Expressionist architecture

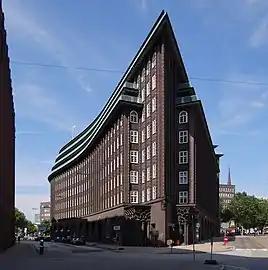
Chilehaus in Hamburg, 1923 (Fritz Höger)

The term "Brick Expressionism" describes a specific variant of expressionism that uses bricks, tiles or clinker bricks as the main visible building material. Buildings in the style were erected mostly in the 1920s. The style's regional centres were the larger cities of Northern Germany and the Ruhr area, but the Amsterdam School belongs to the same category.